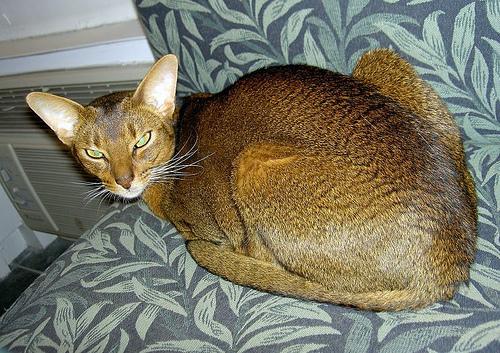
Breed: Abyssinian